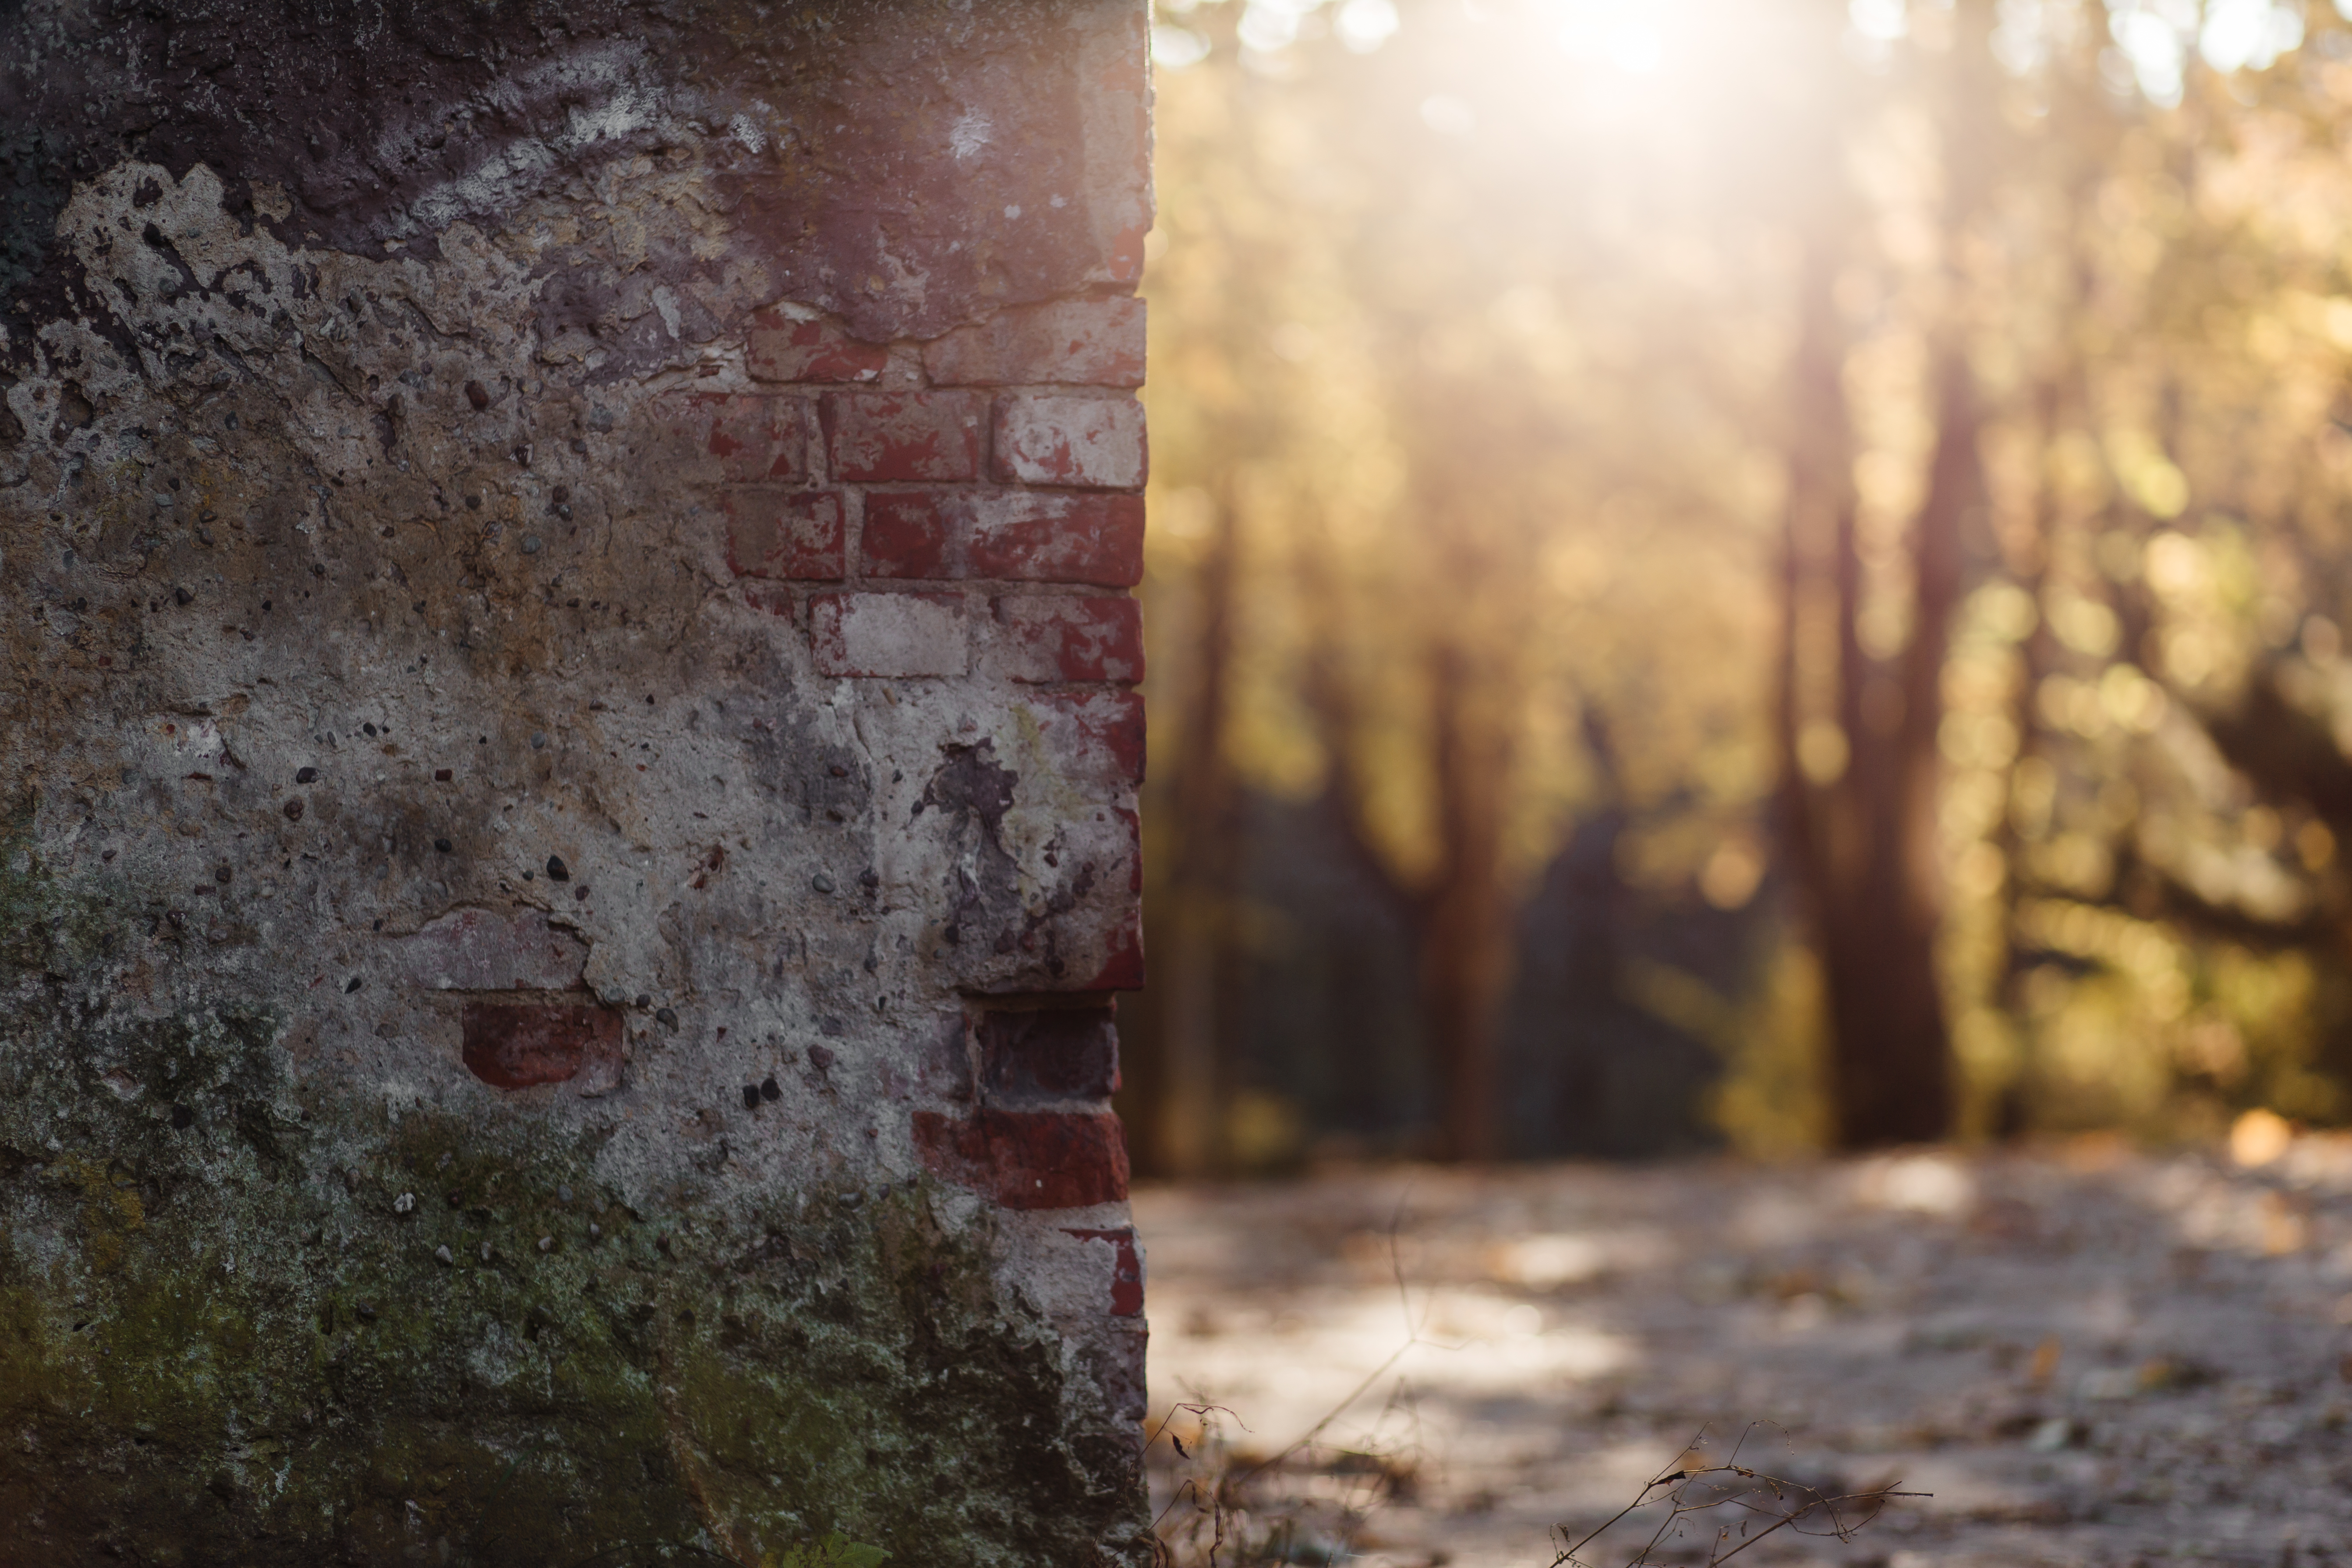
tree, nature, forest, winter, light, blur, wood, sunlight, morning, texture, leaf, wall, moss, dark, autumn, broken, abandoned, dirty, decay, season, close up, trees, woods, focus, bricks, woody plant